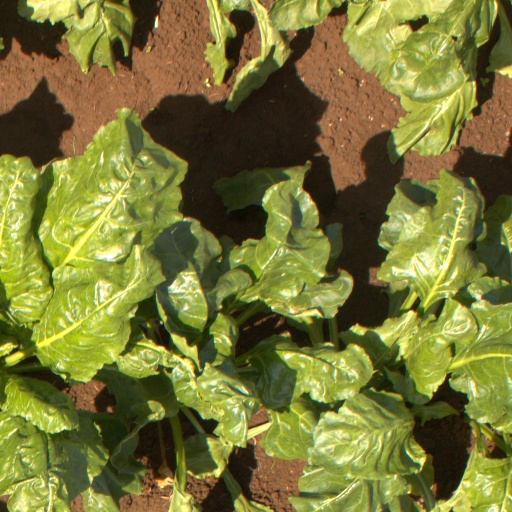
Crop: sugar beet